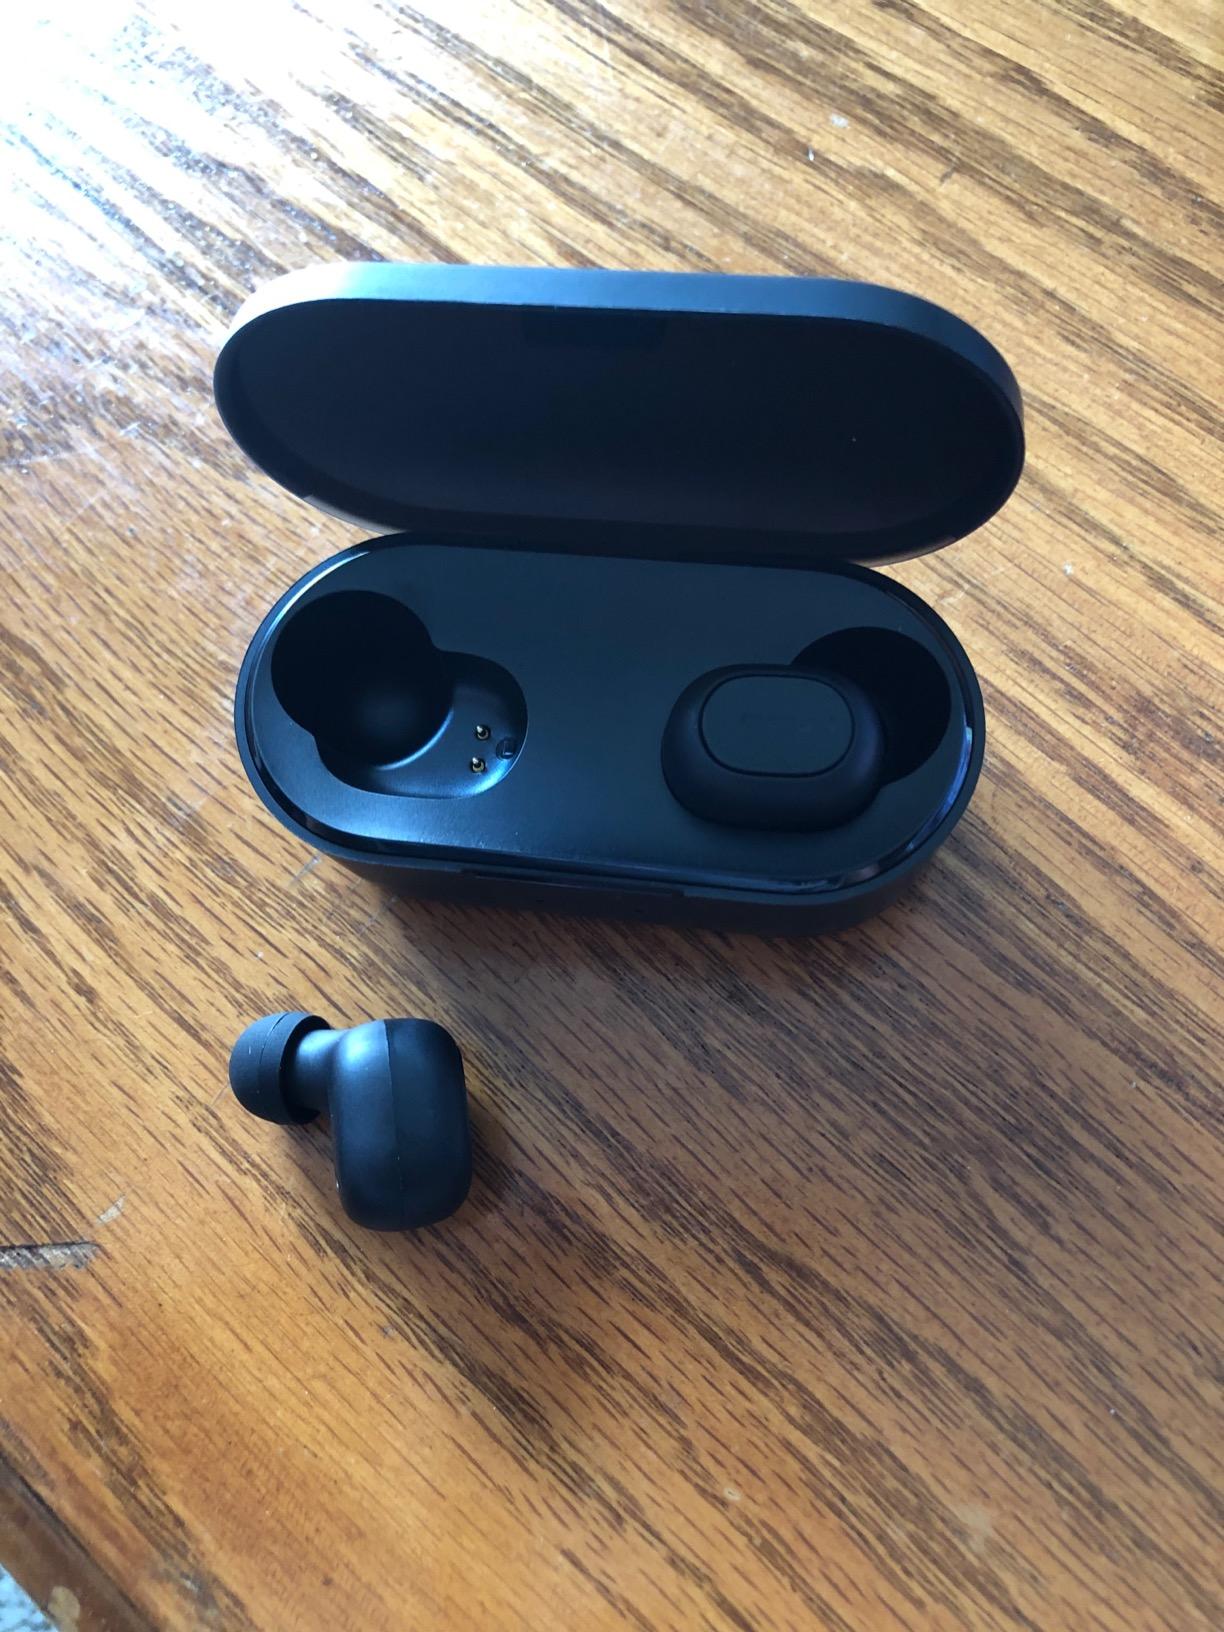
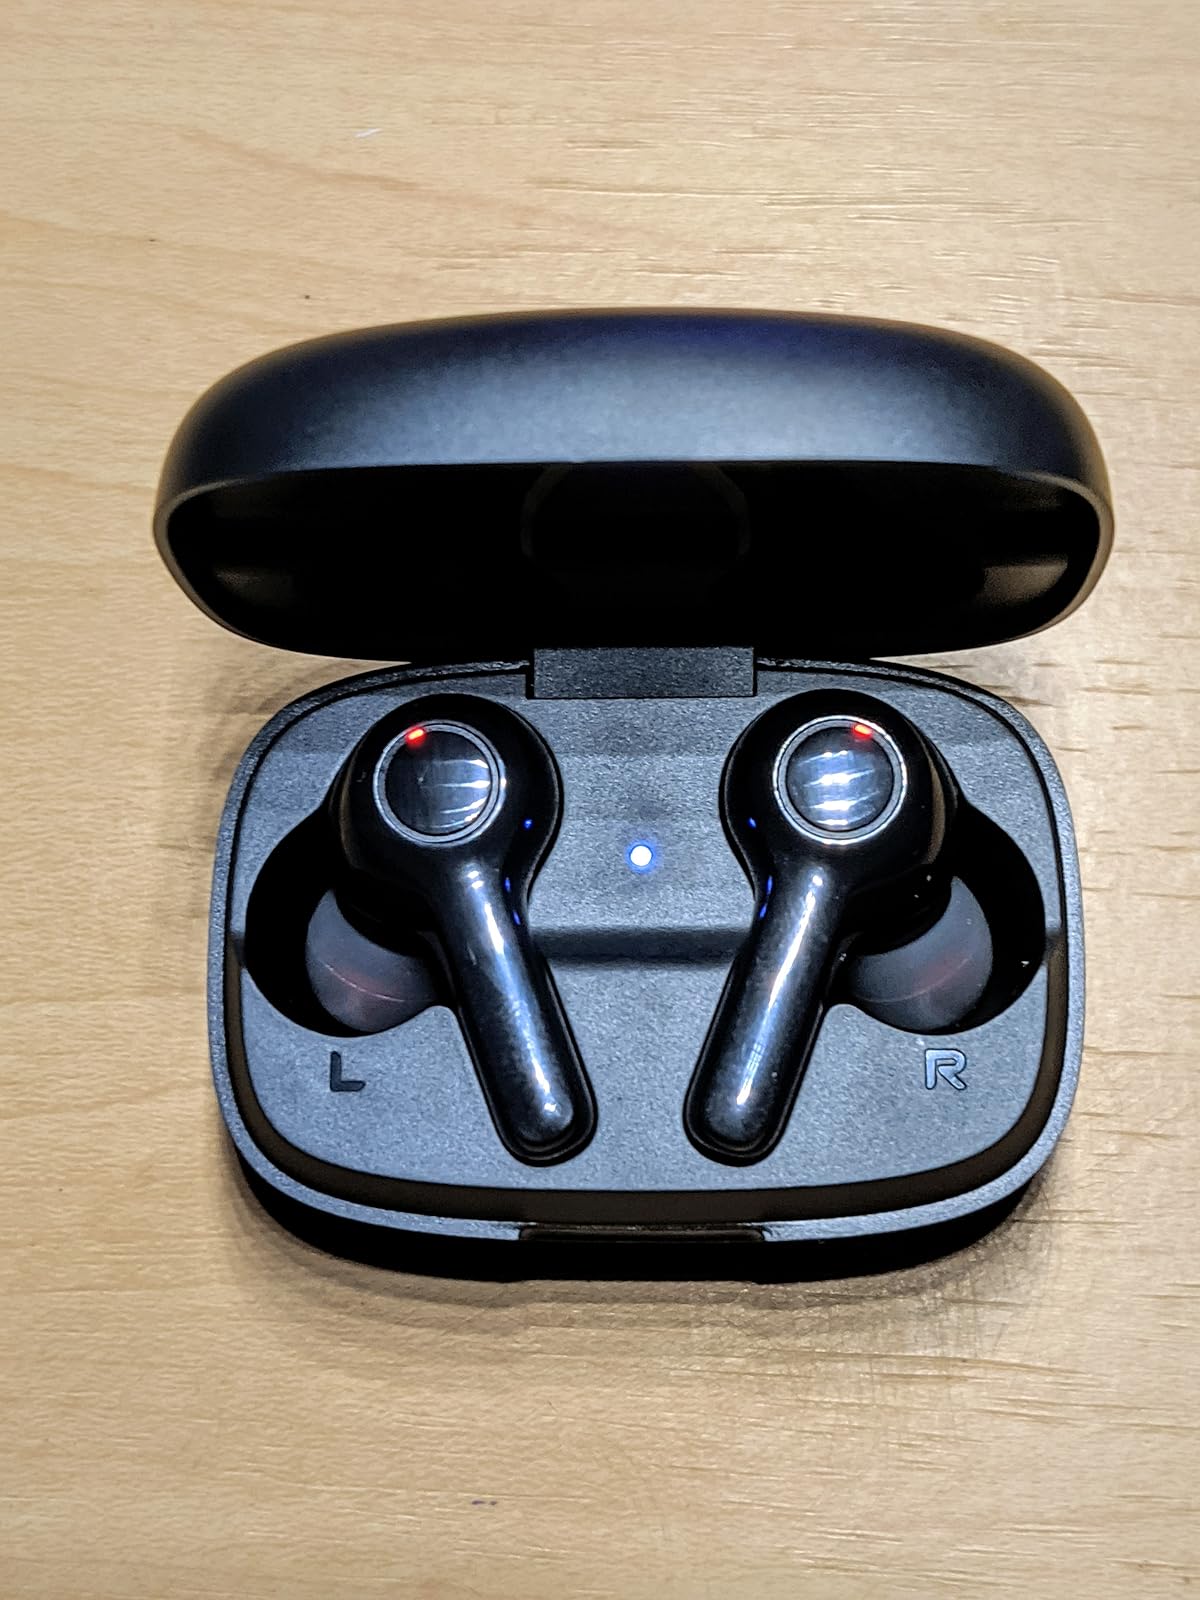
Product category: earbuds
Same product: no